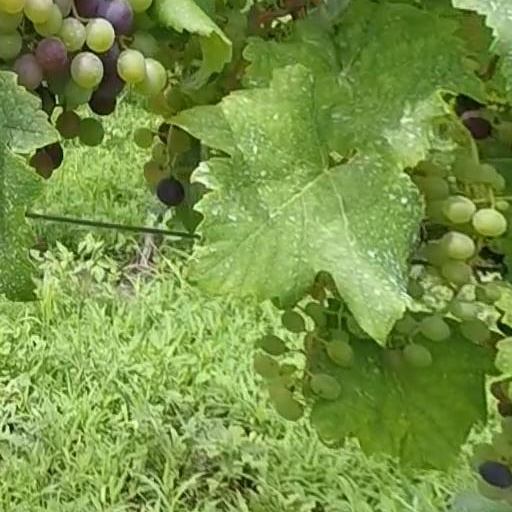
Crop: grape